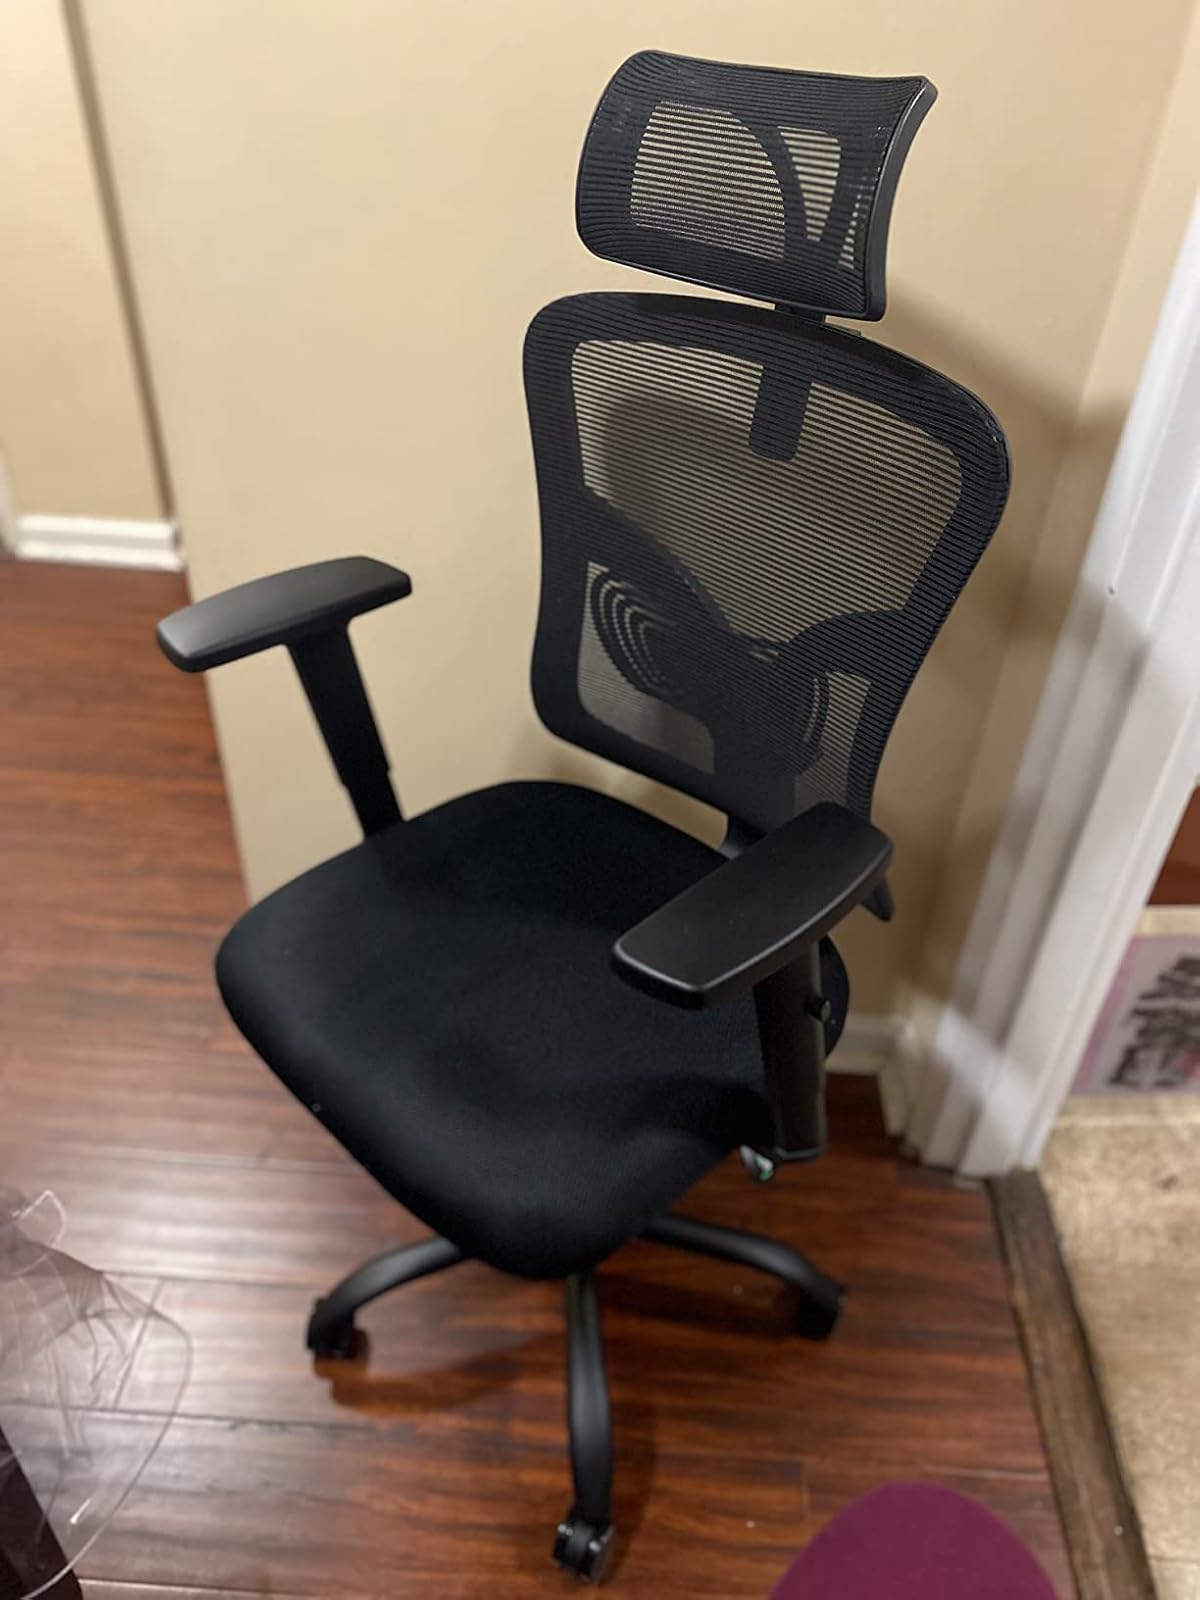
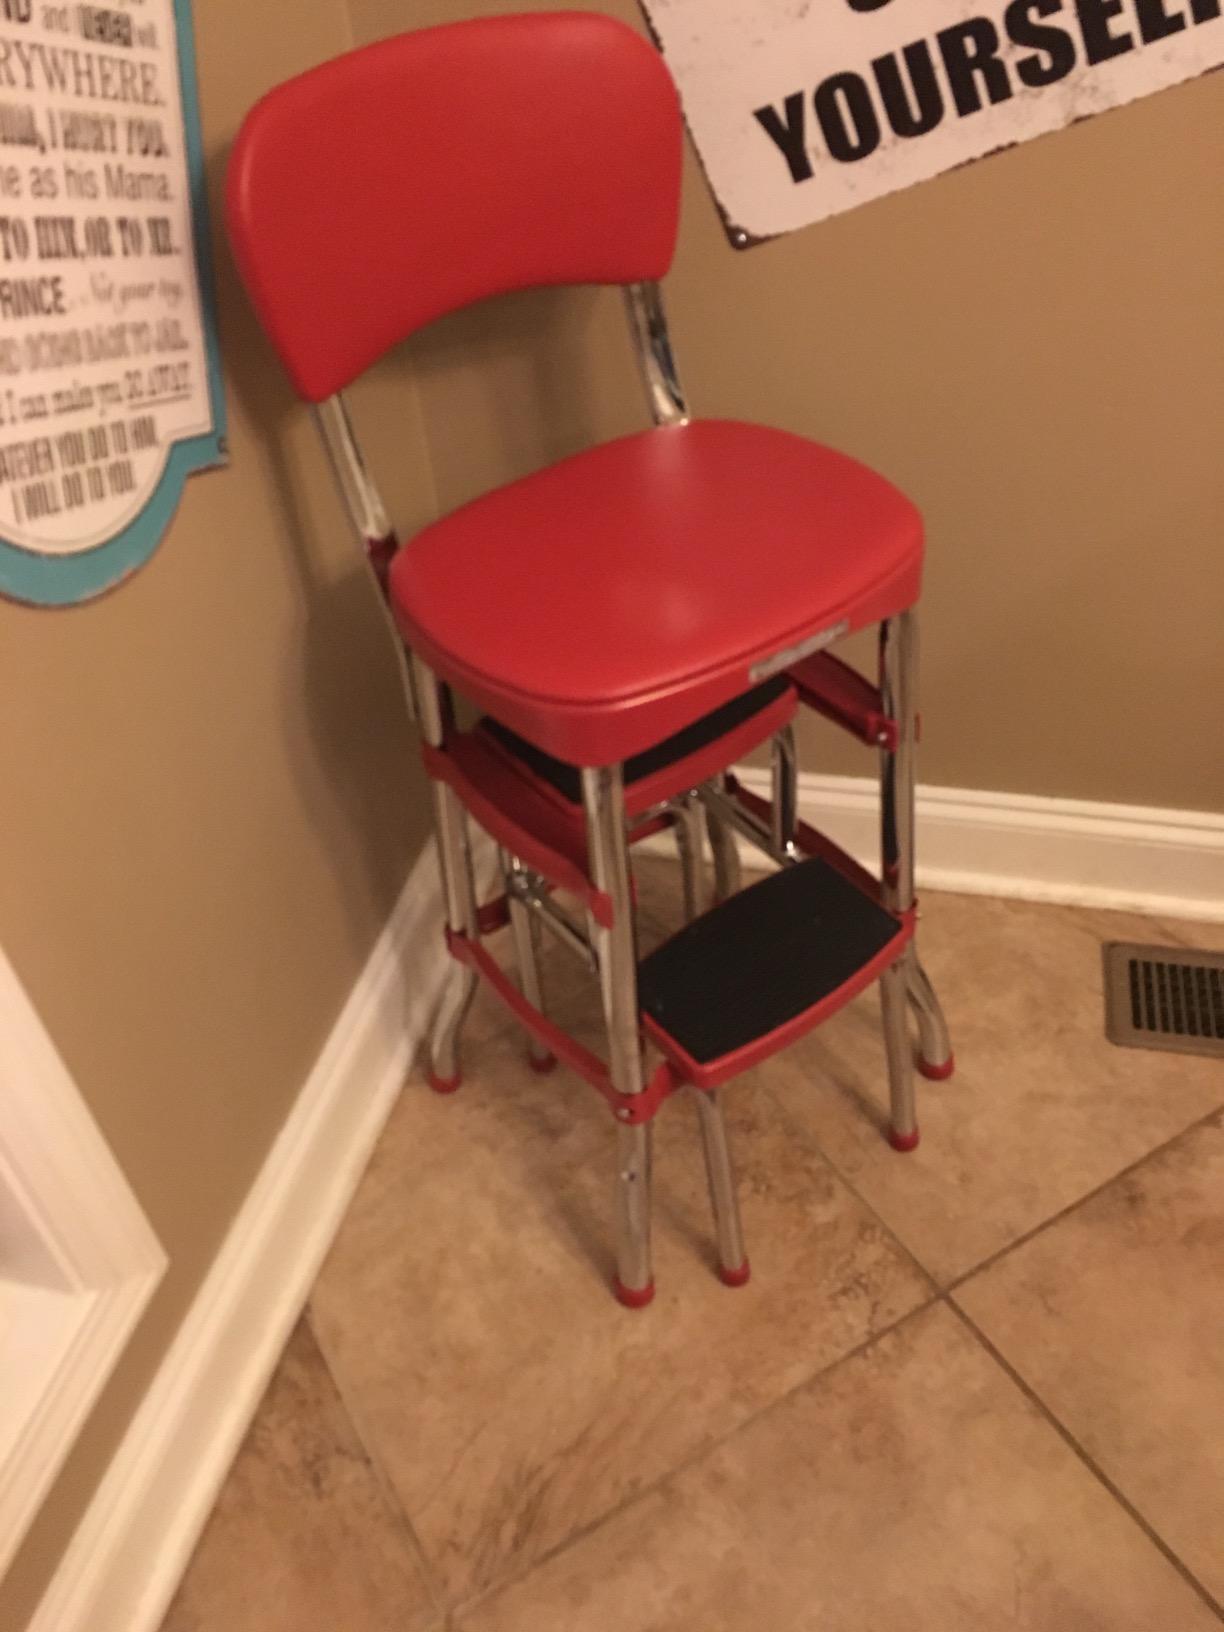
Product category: items_chair
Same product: no